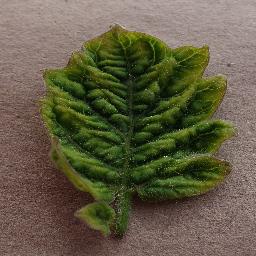
Label: Tomato___Tomato_Yellow_Leaf_Curl_Virus